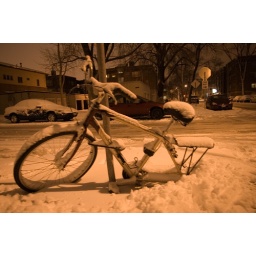
A bike locked to a stop sign near our apartment.